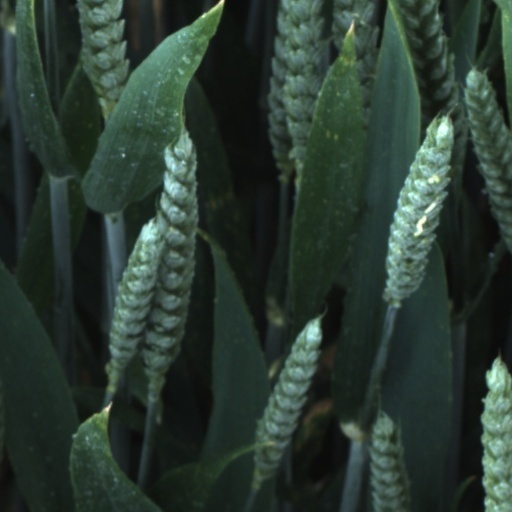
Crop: wheat